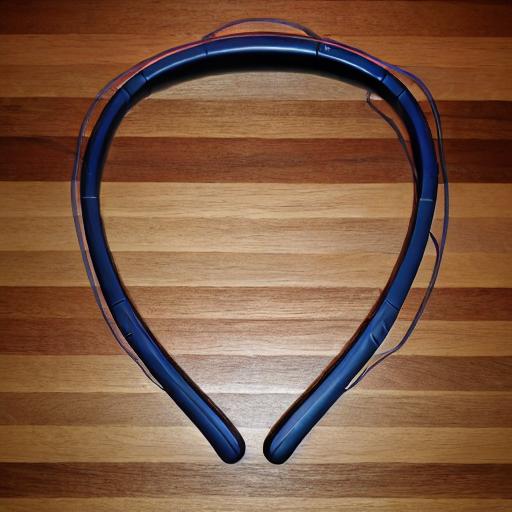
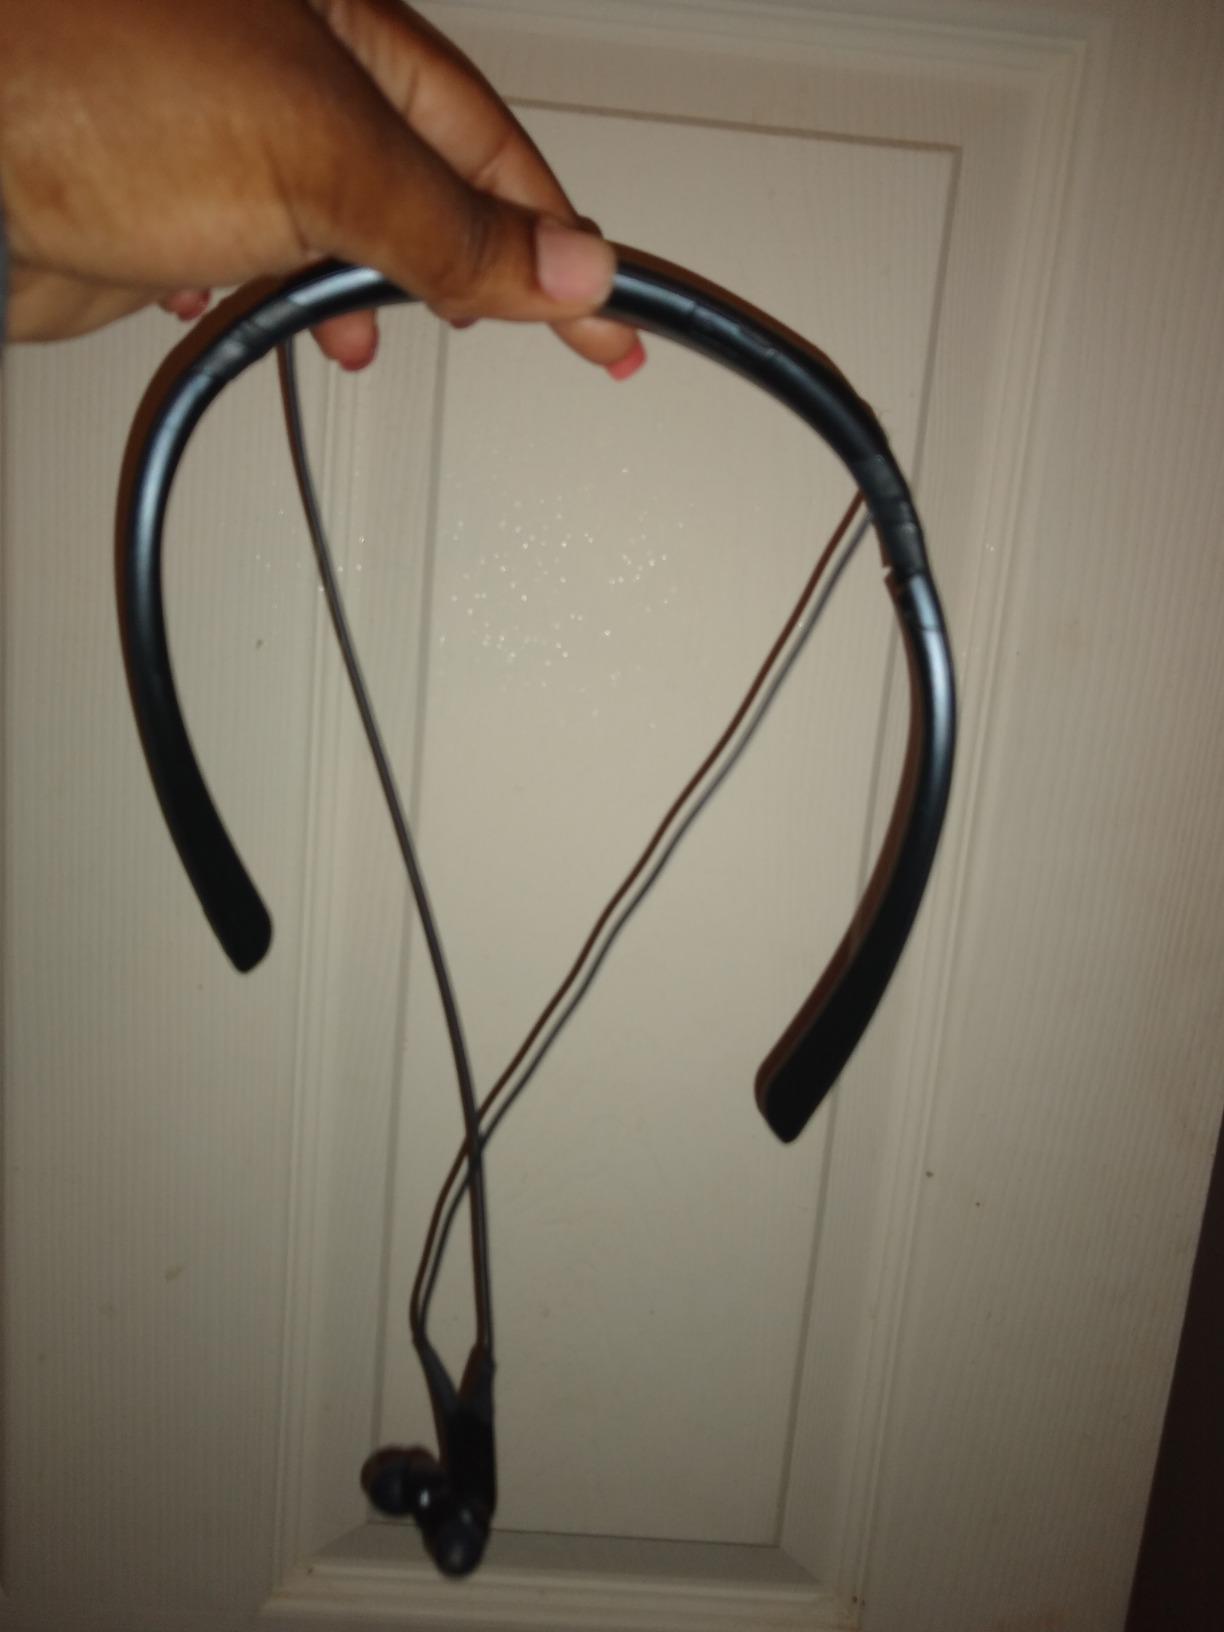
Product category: headphones
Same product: no